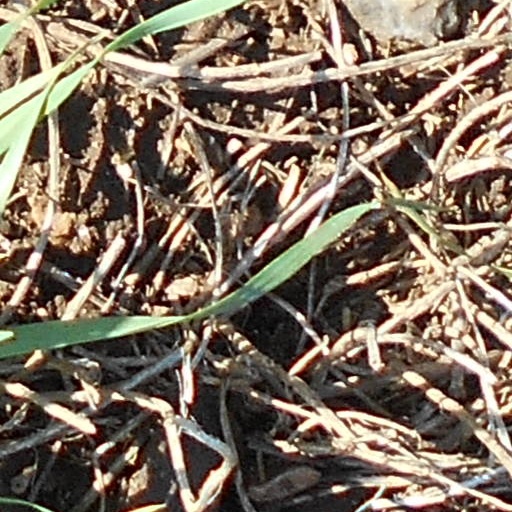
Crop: wheat